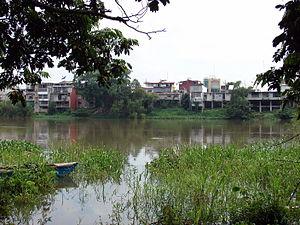
Le Río Papaloapan est un fleuve du Mexique, avec une longueur de 354 km, le second fleuve du pays en termes de débit. Il traverse trois États, Puebla, Oaxaca et Veracruz avant de se jeter dans le Golfe du Mexique. Sur ses rives vivent environ 1 950 000 de personnes.